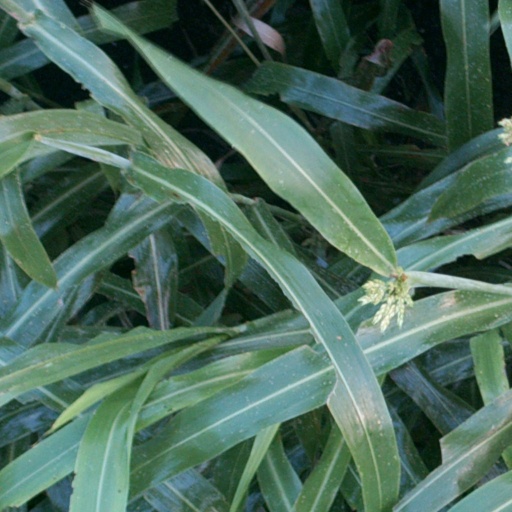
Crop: sorghum